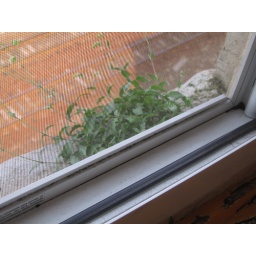
this is the plant that grows out of our building over the mass pike